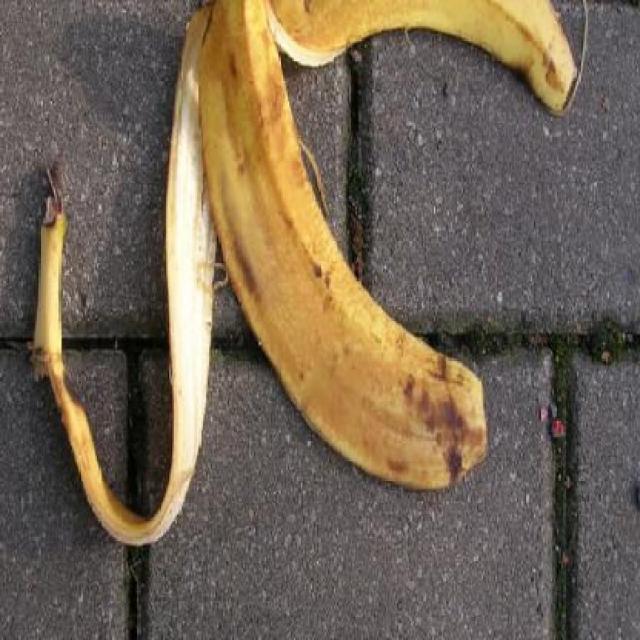
Label: bananas